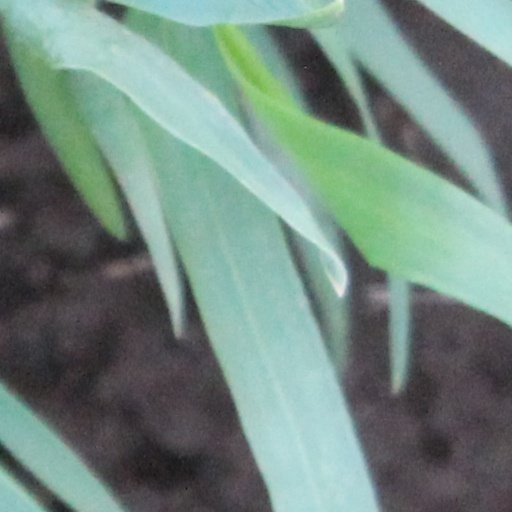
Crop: wheat